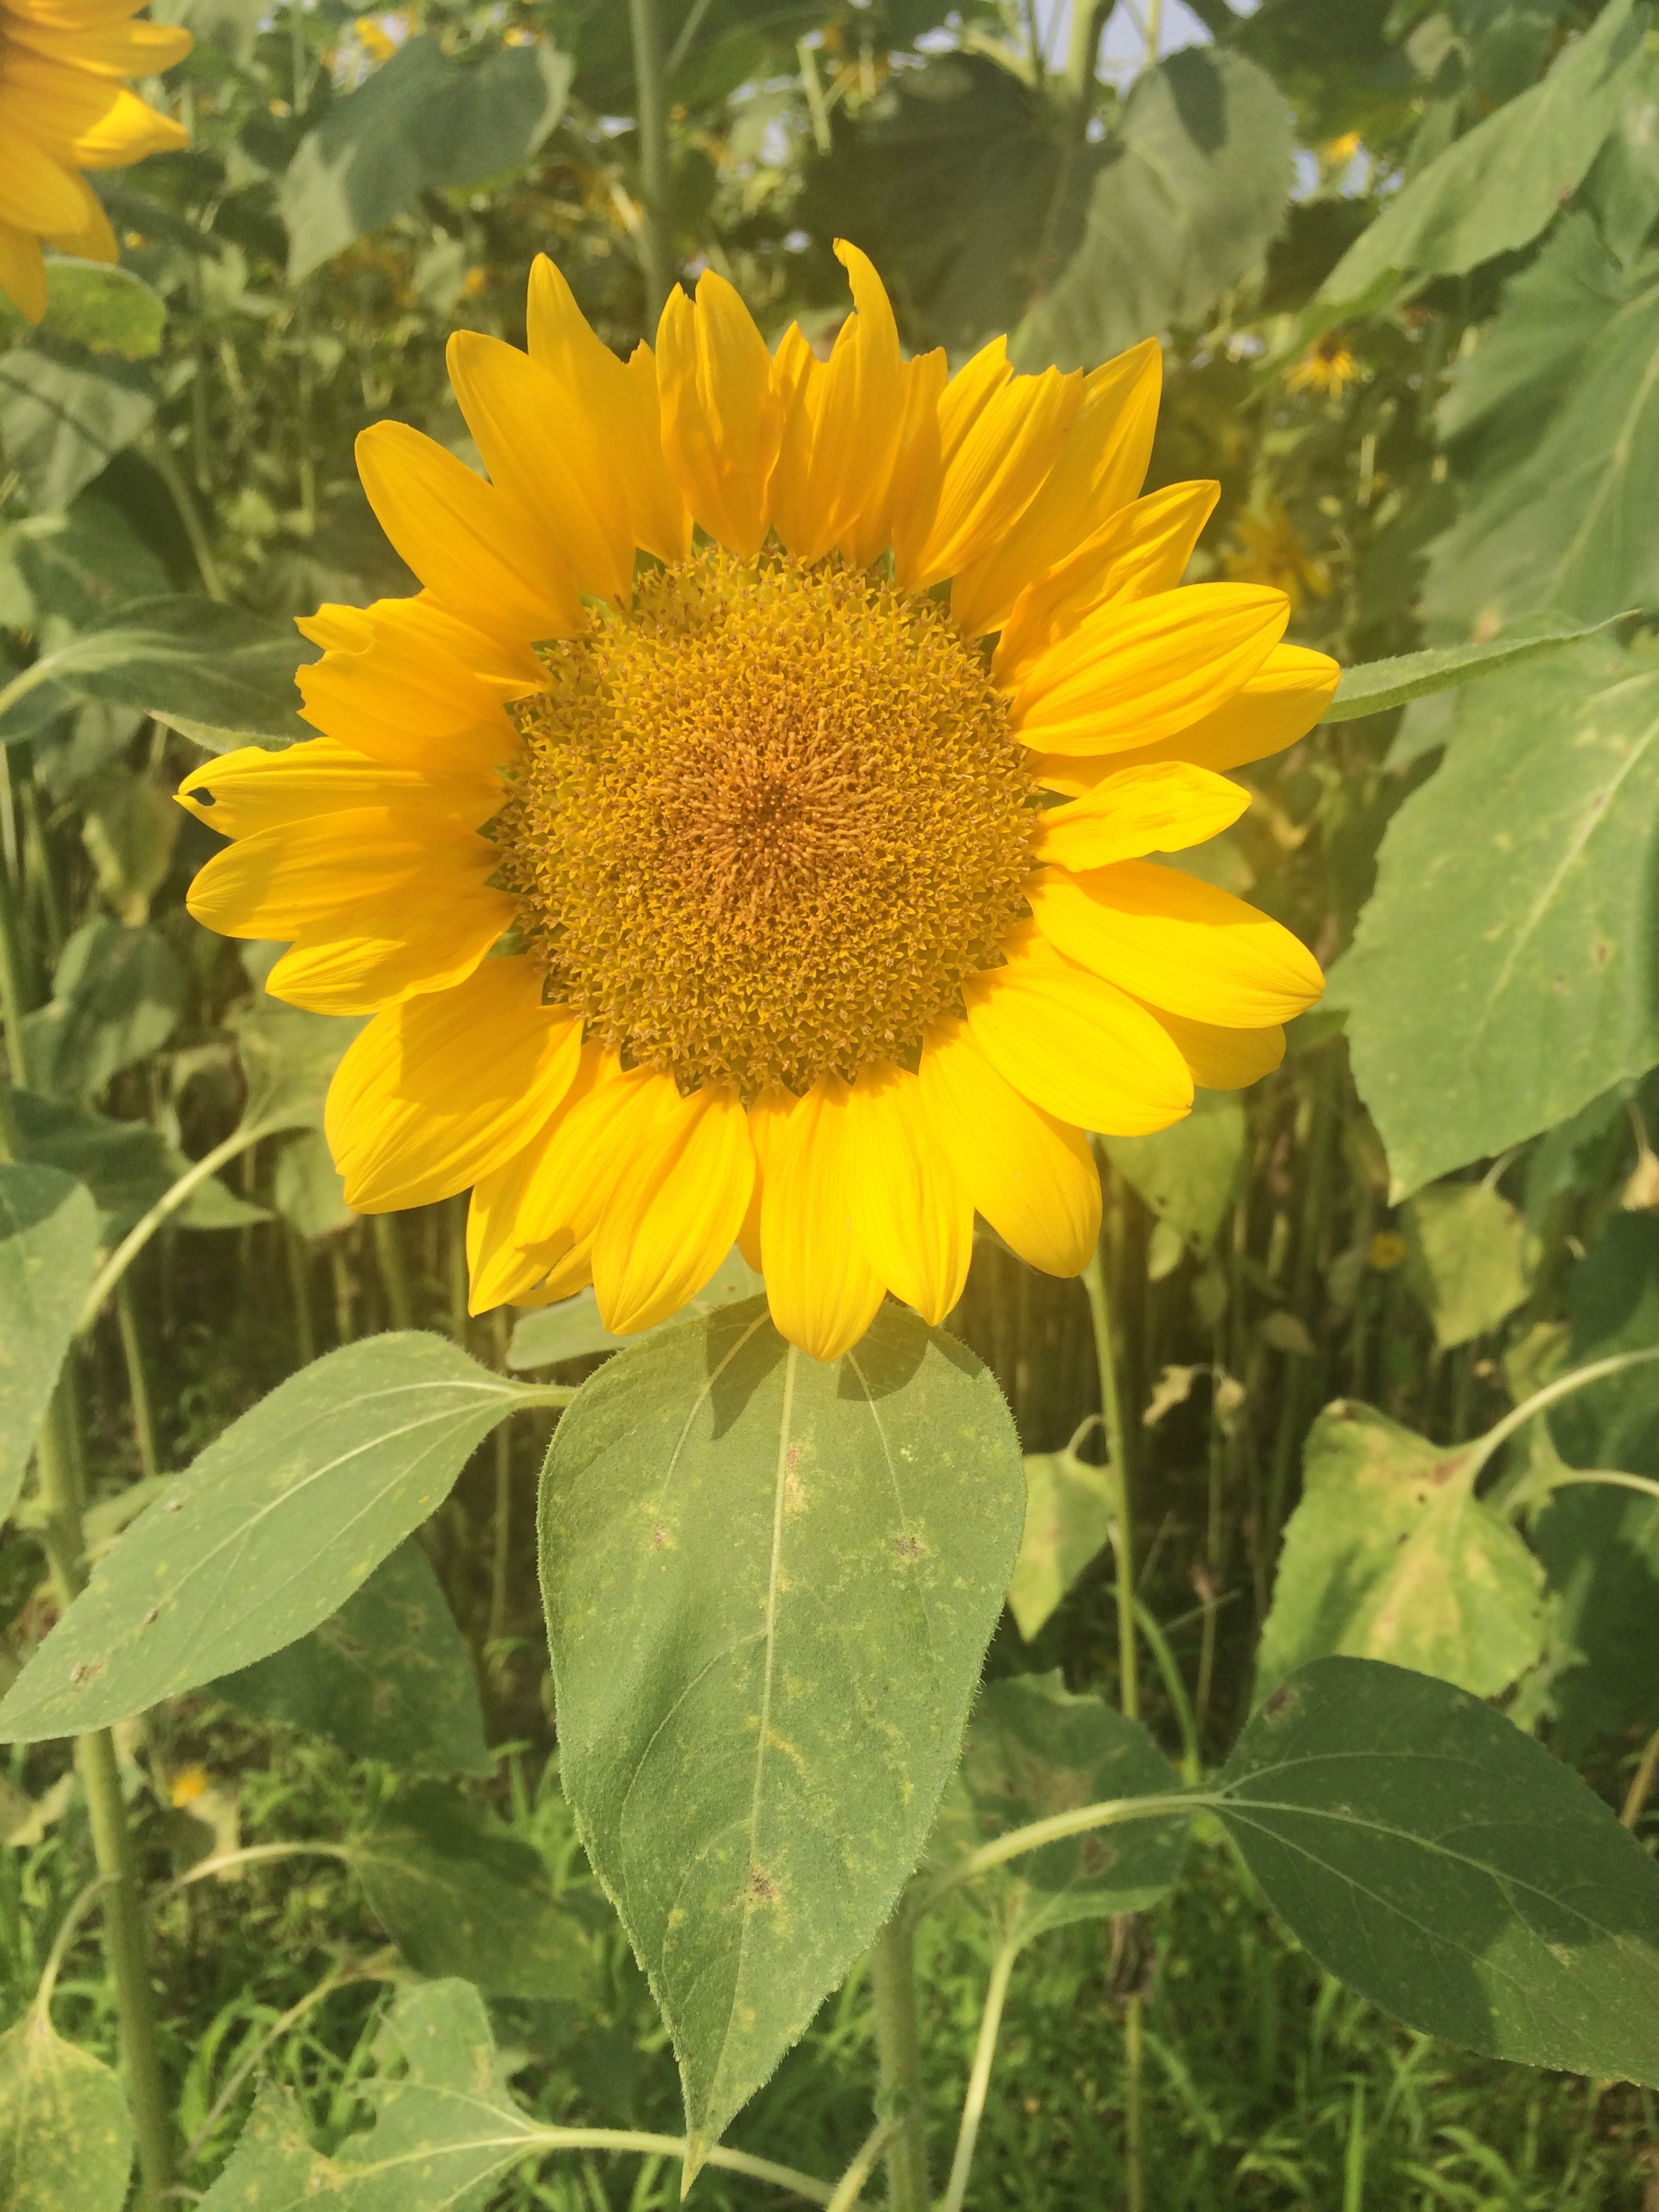
plant, field, flower, petal, summer, herb, botany, yellow, flora, sunflower, wildflower, bright, hope, flowering plant, daisy family, cheerfulness, prospective, sunflower seed, annual plant, land plant